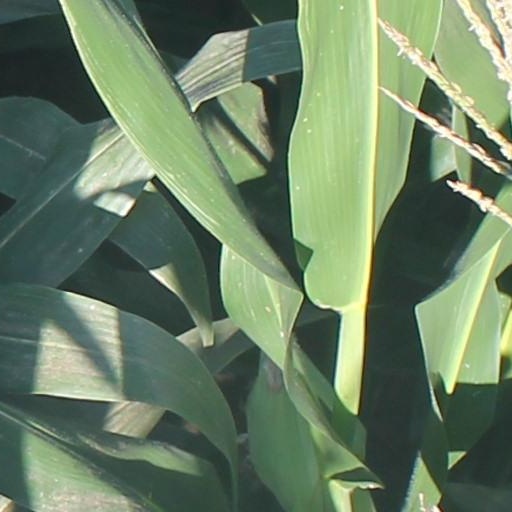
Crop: maize; corn